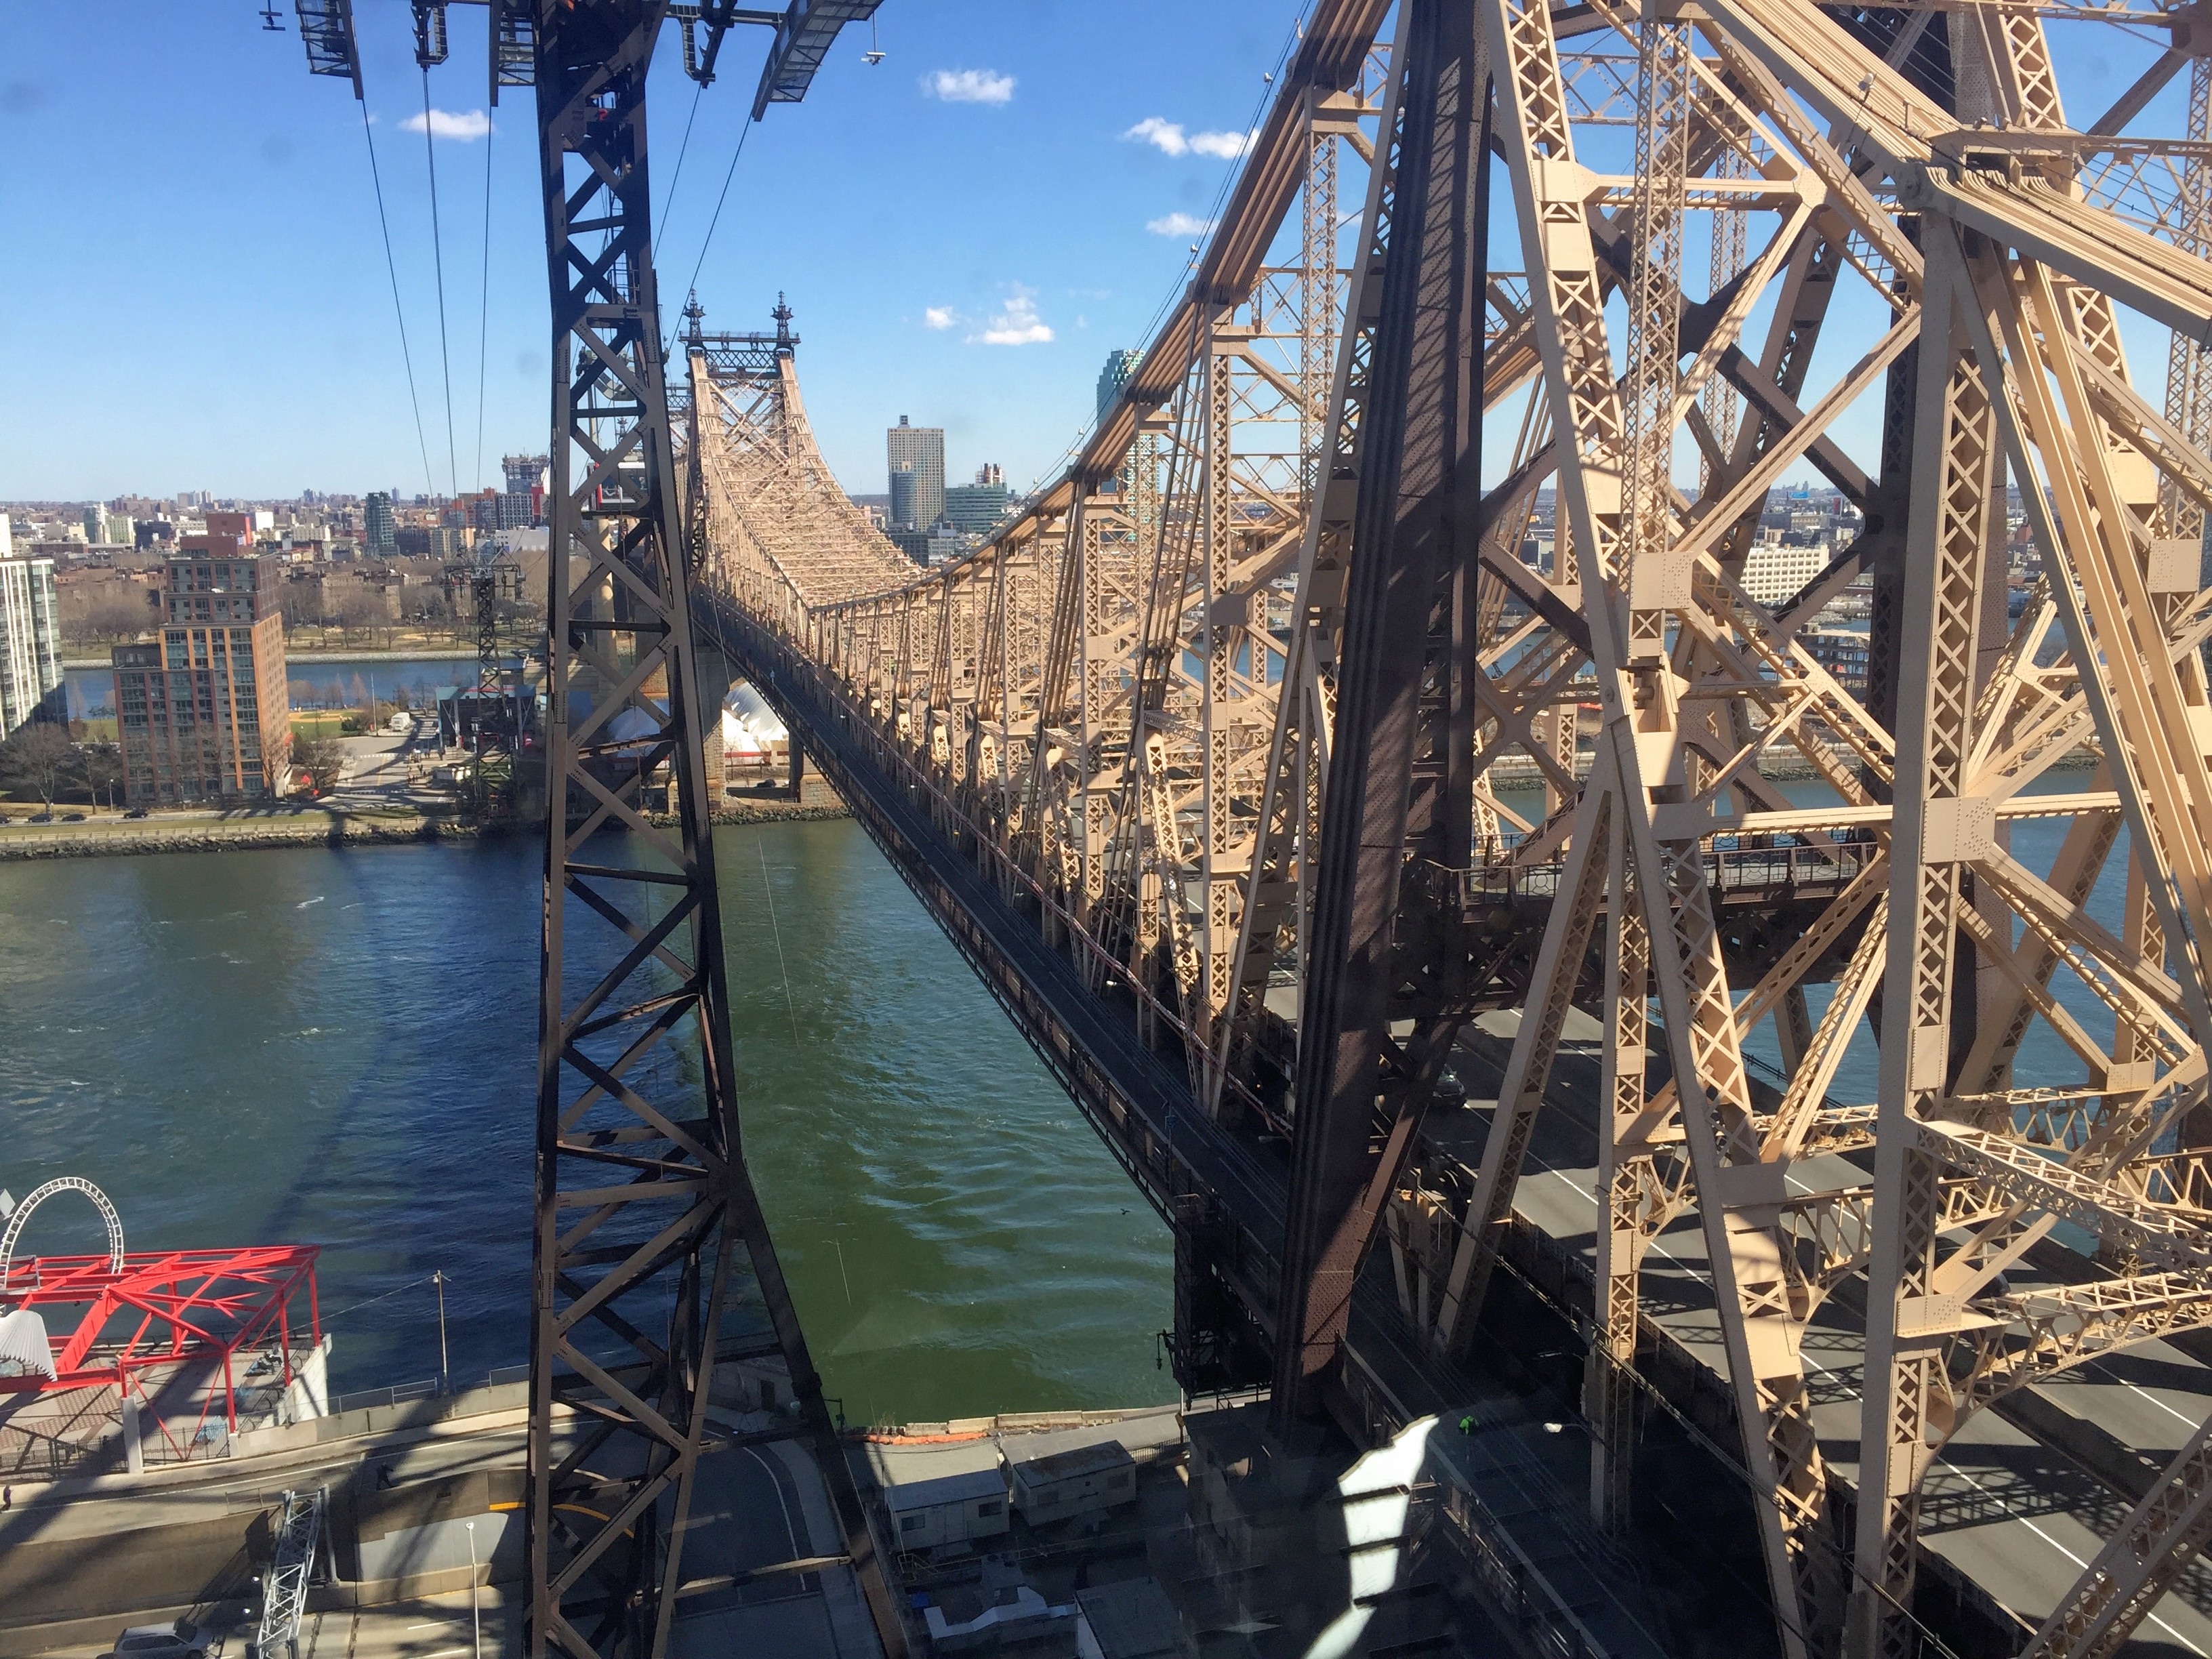
boat, bridge, vehicle, mast, tourism, waterway, galleon, nonbuilding structure